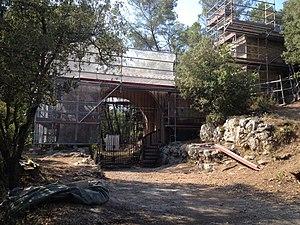
Chapelle Notre-Dame de Benva en rénovation (côté sud-ouest)
La chapelle Notre-Dame de Benva ou Ben Va, dite aussi Notre-Dame de Belval ou Notre-Dame des Salettes, est une chapelle catholique construite au XVᵉ siècle à Lorgues, à trois kilomètres du centre-ville, sur la route de Saint-Antonin, dans le quartier de Réal Laugier.